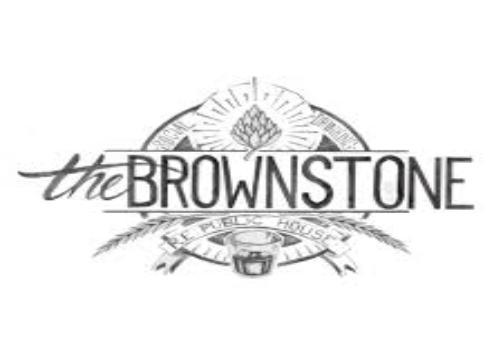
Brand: brownstone
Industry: Necessities